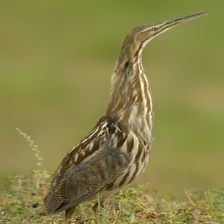
Species: AMERICAN BITTERN
Scientific name: BOTAURUS LENTIGINOSUS